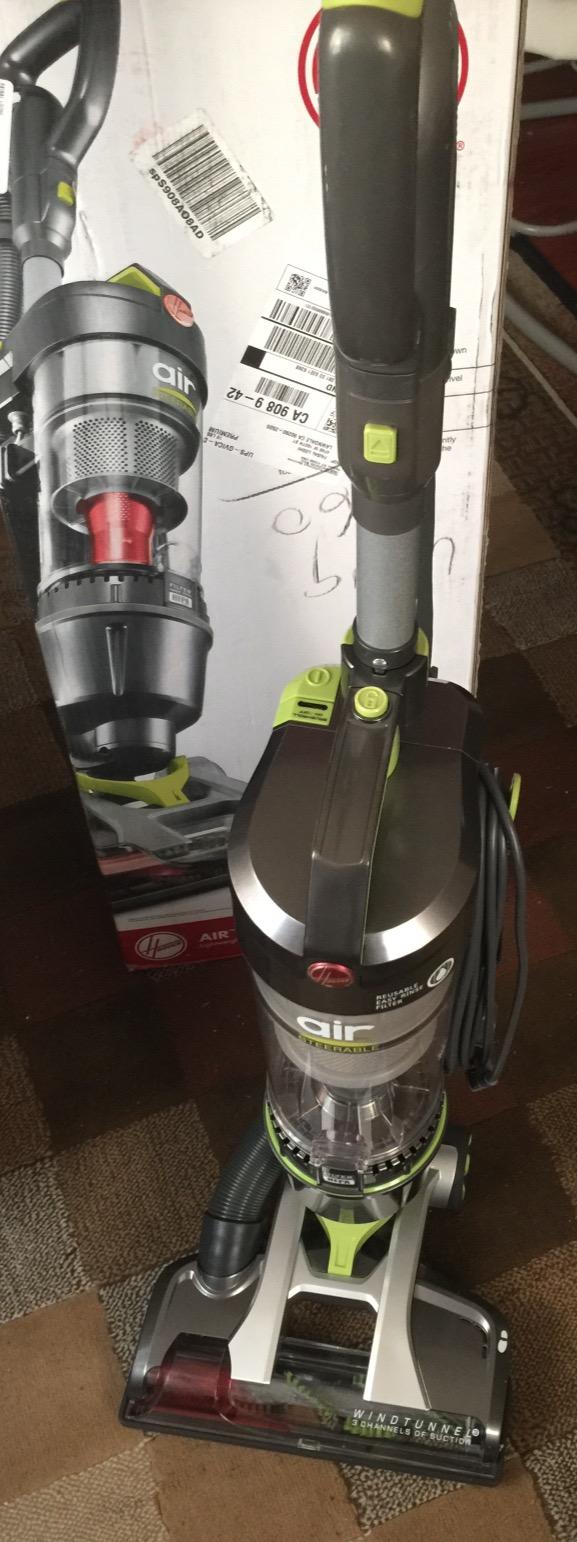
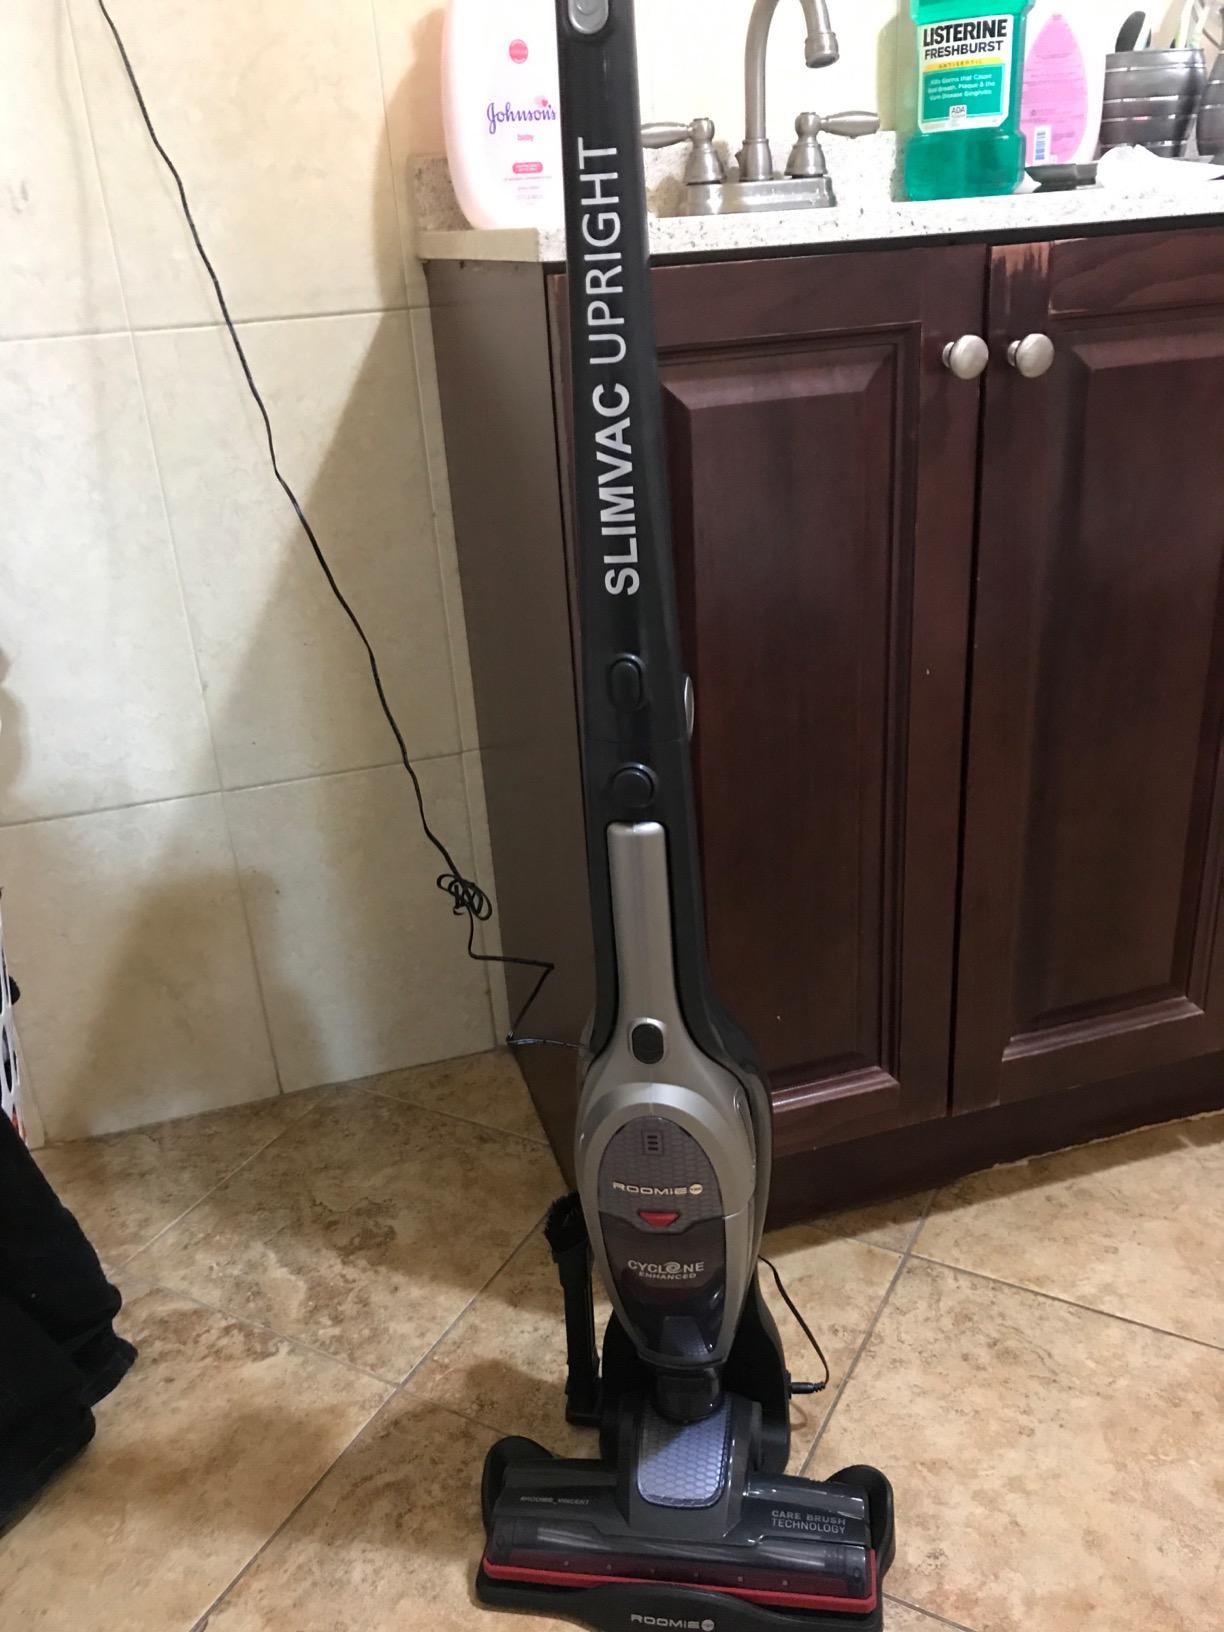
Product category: items_vacuum
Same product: no